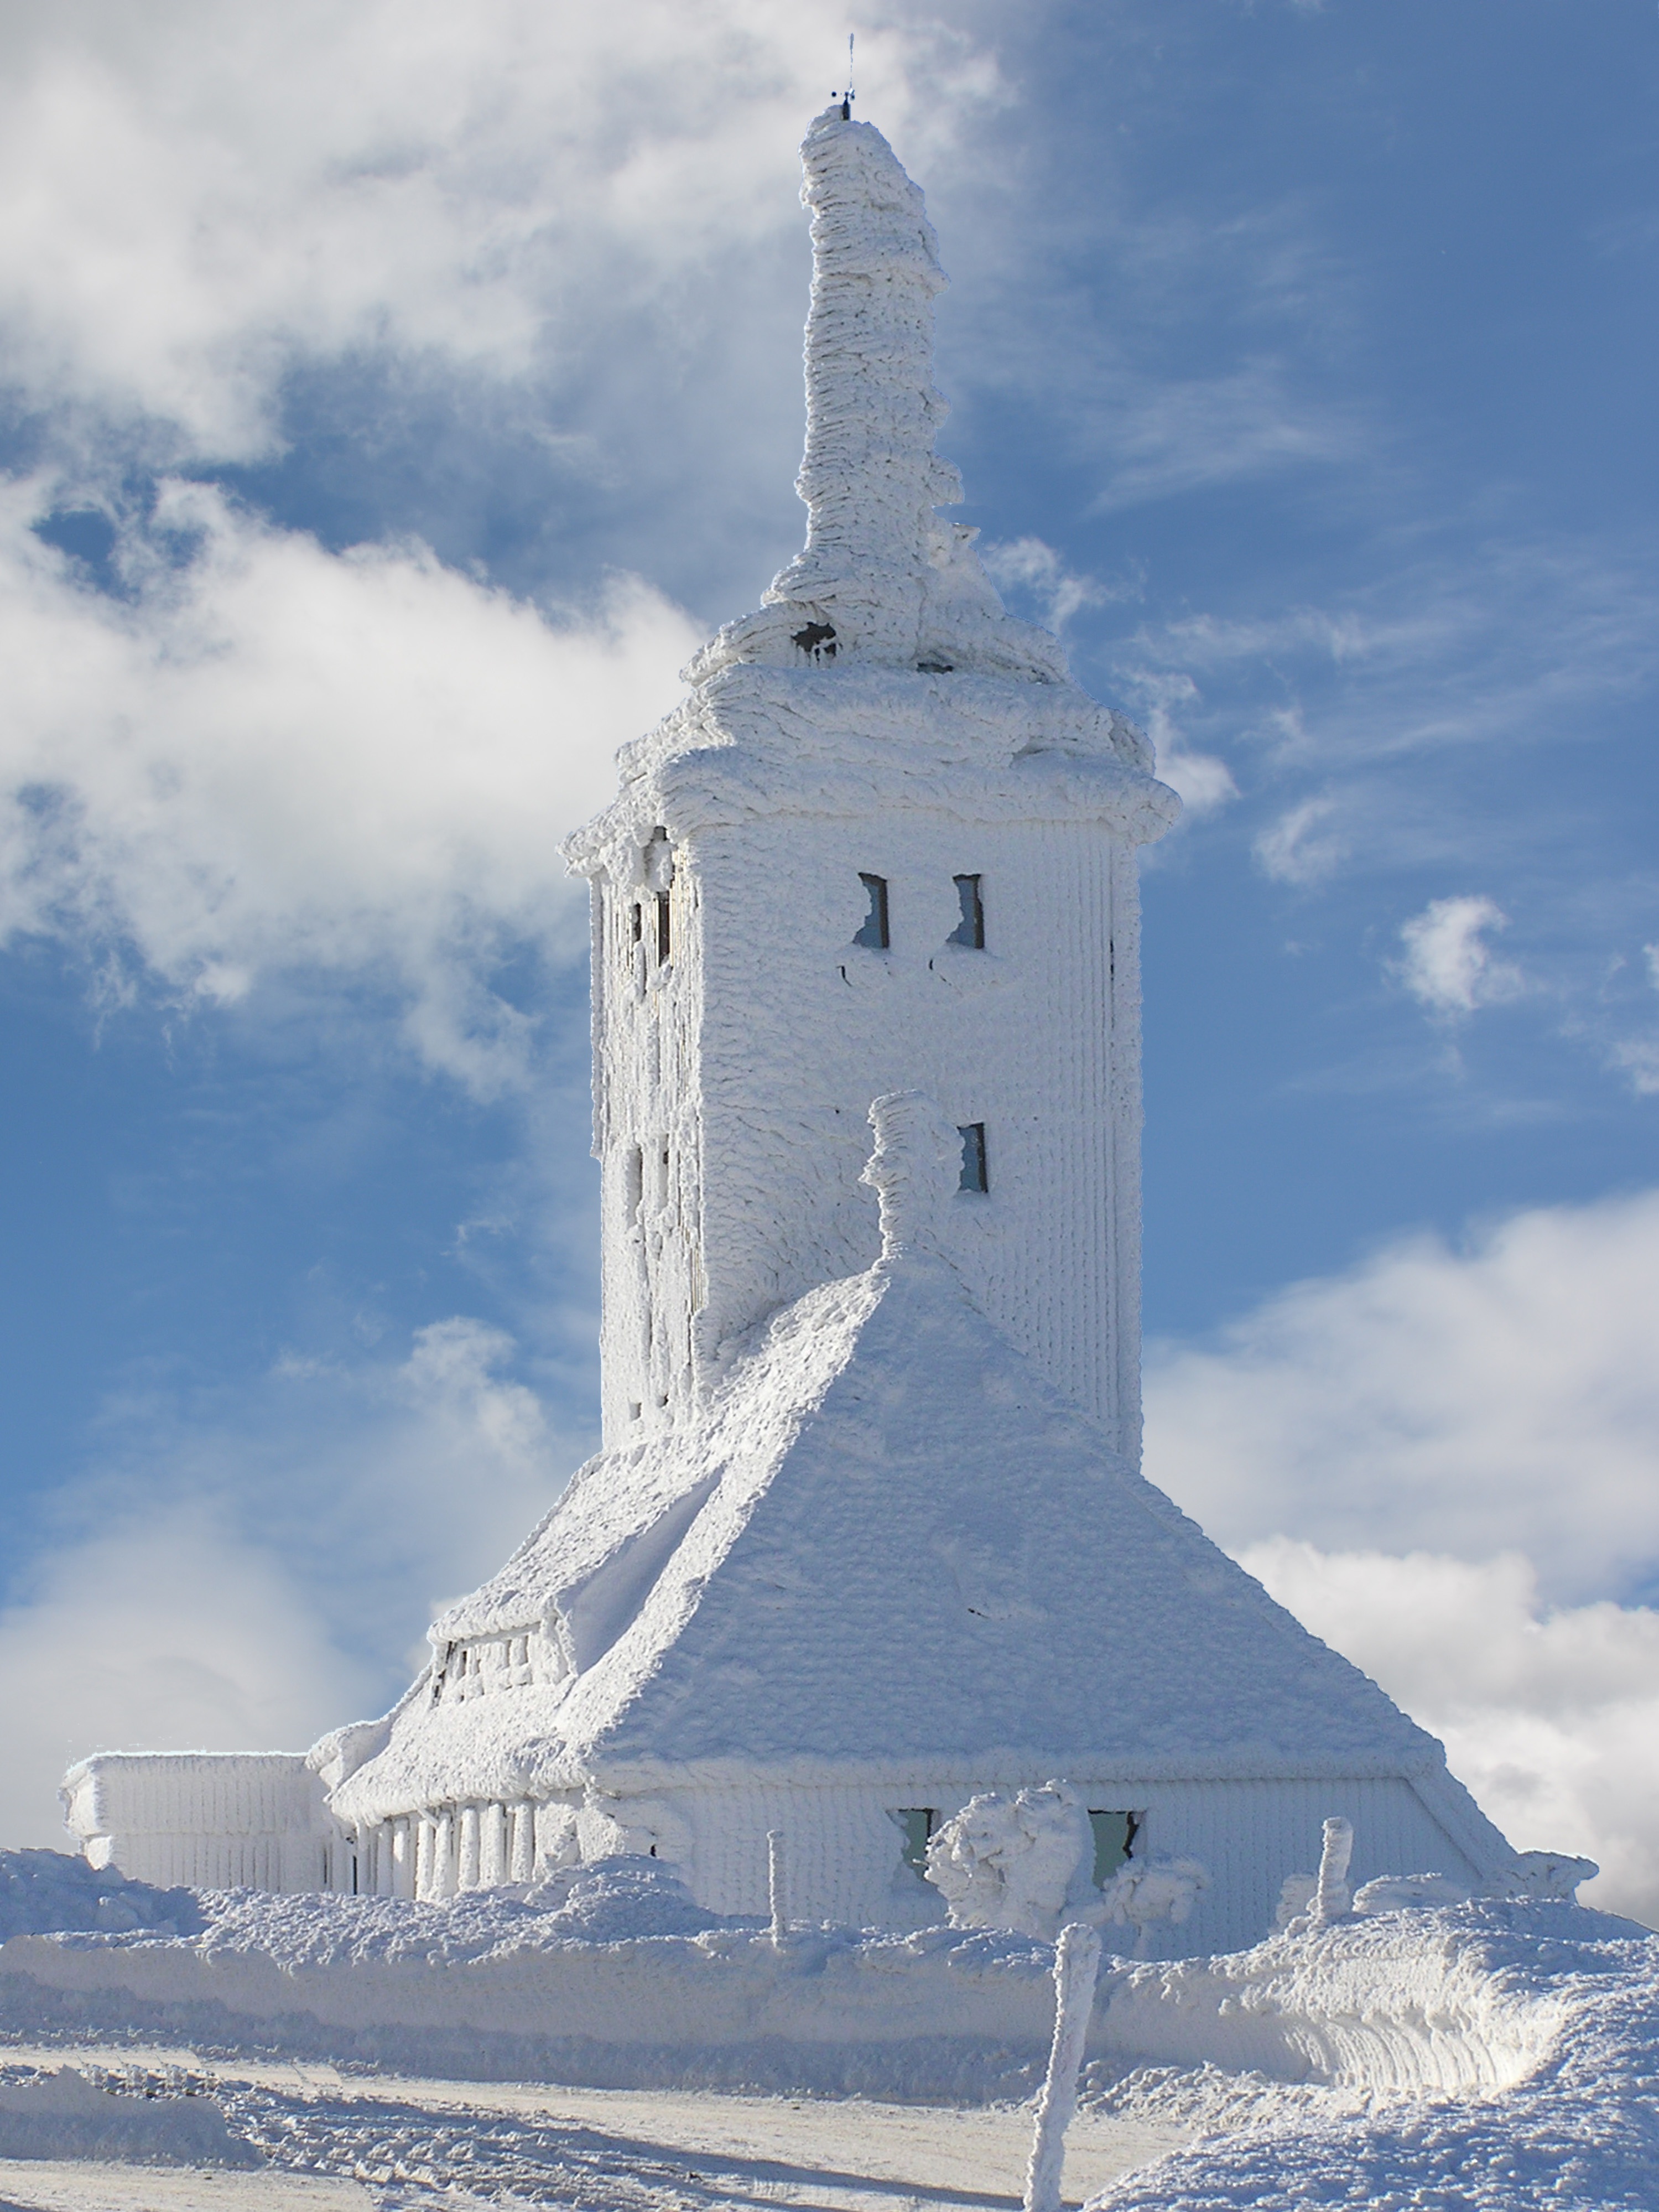
snow, winter, frost, ice, tower, weather, landmark, steeple, icy, saxony, weather station, fichtelberg, oberwiesenthal